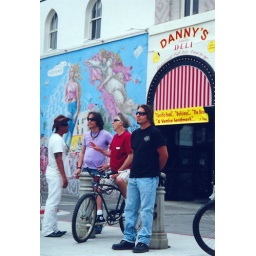
in the red shirt